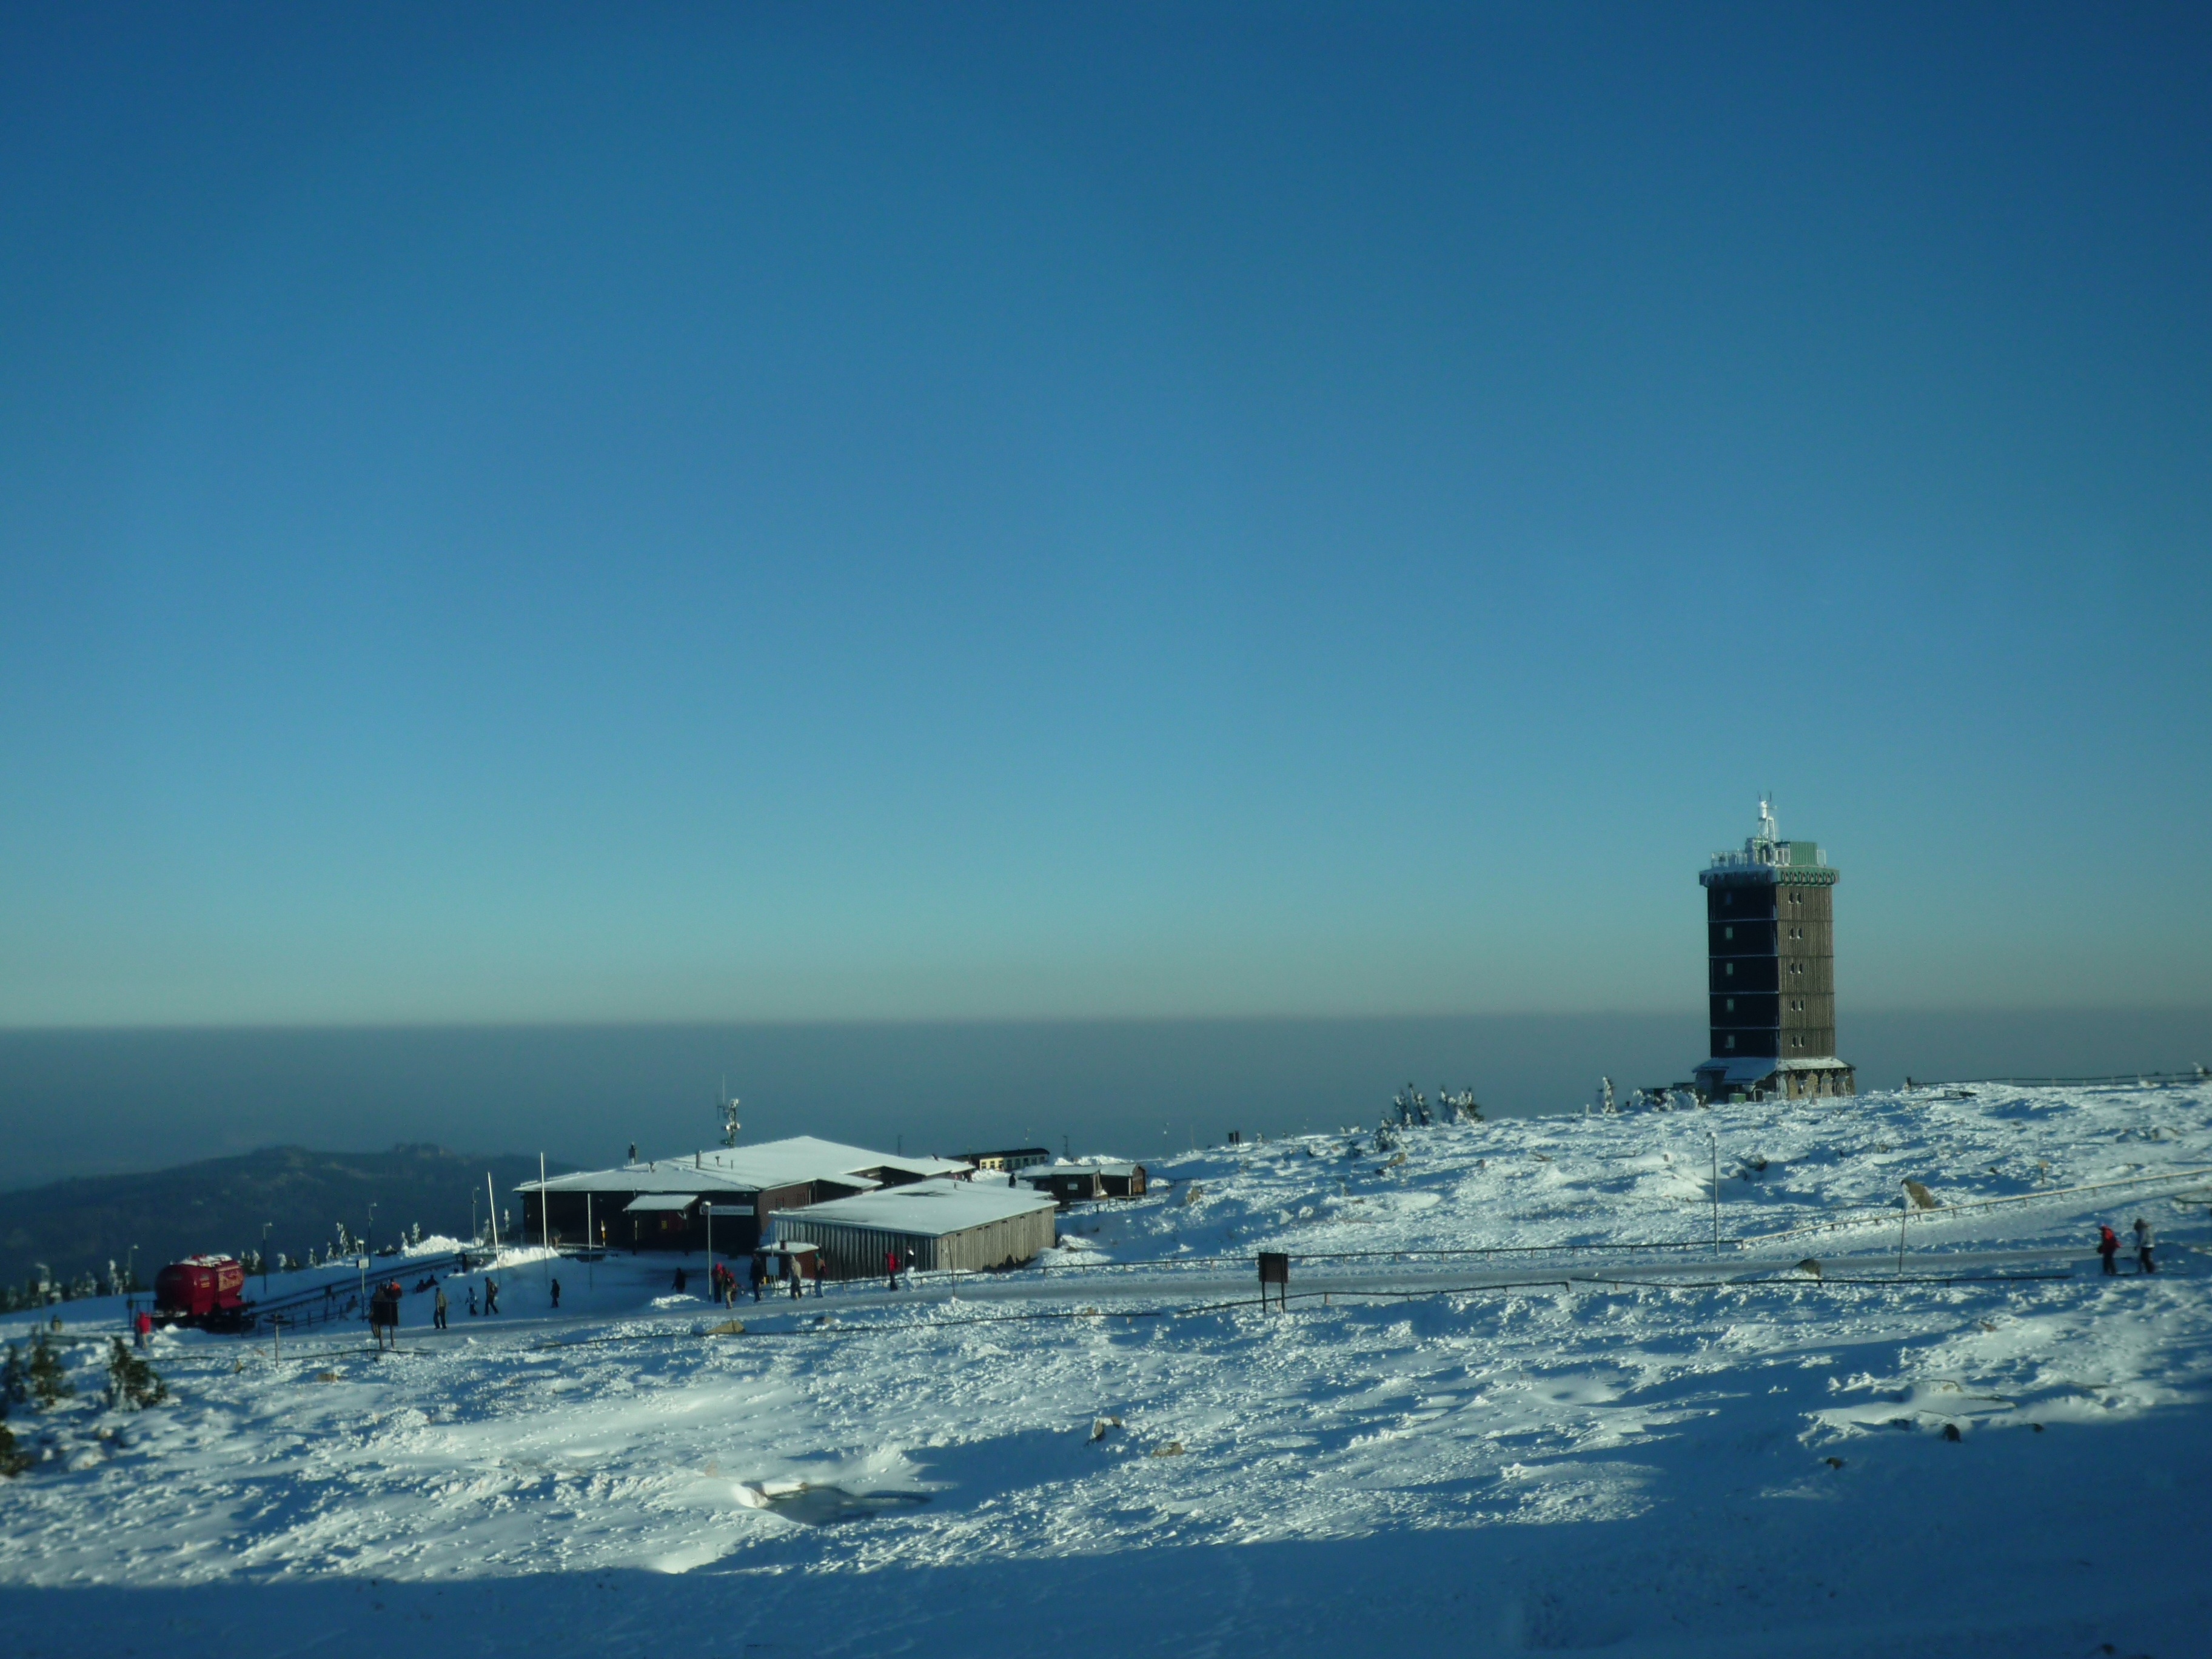
sea, nature, ocean, horizon, mountain, snow, winter, sky, view, dusk, ice, tower, weather, romance, arctic, national park, season, knoll, vision, hilltop, boulder, resin, lower saxony, saxony anhalt, arctic ocean, brocken railway, please donate, coffee donation, paypal, please appreciate, resin forest, baumgrenze tourism, atmosphere of earth